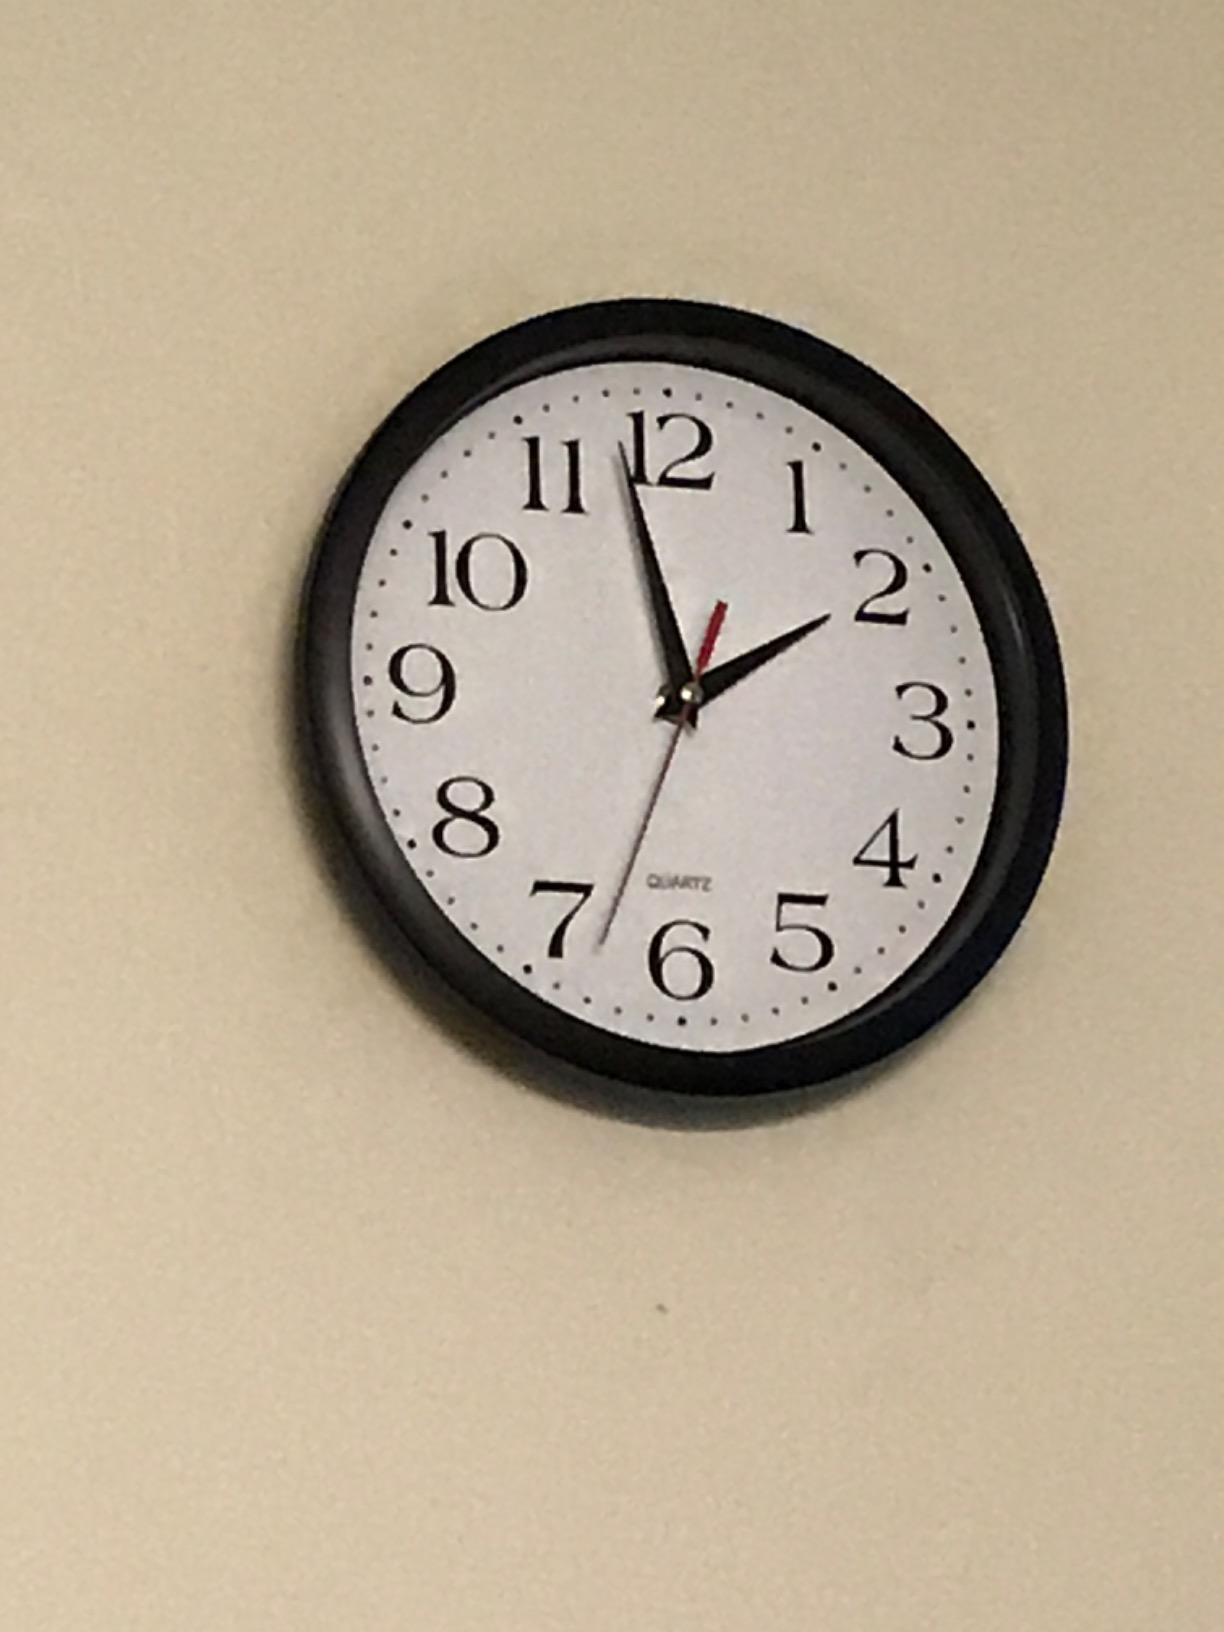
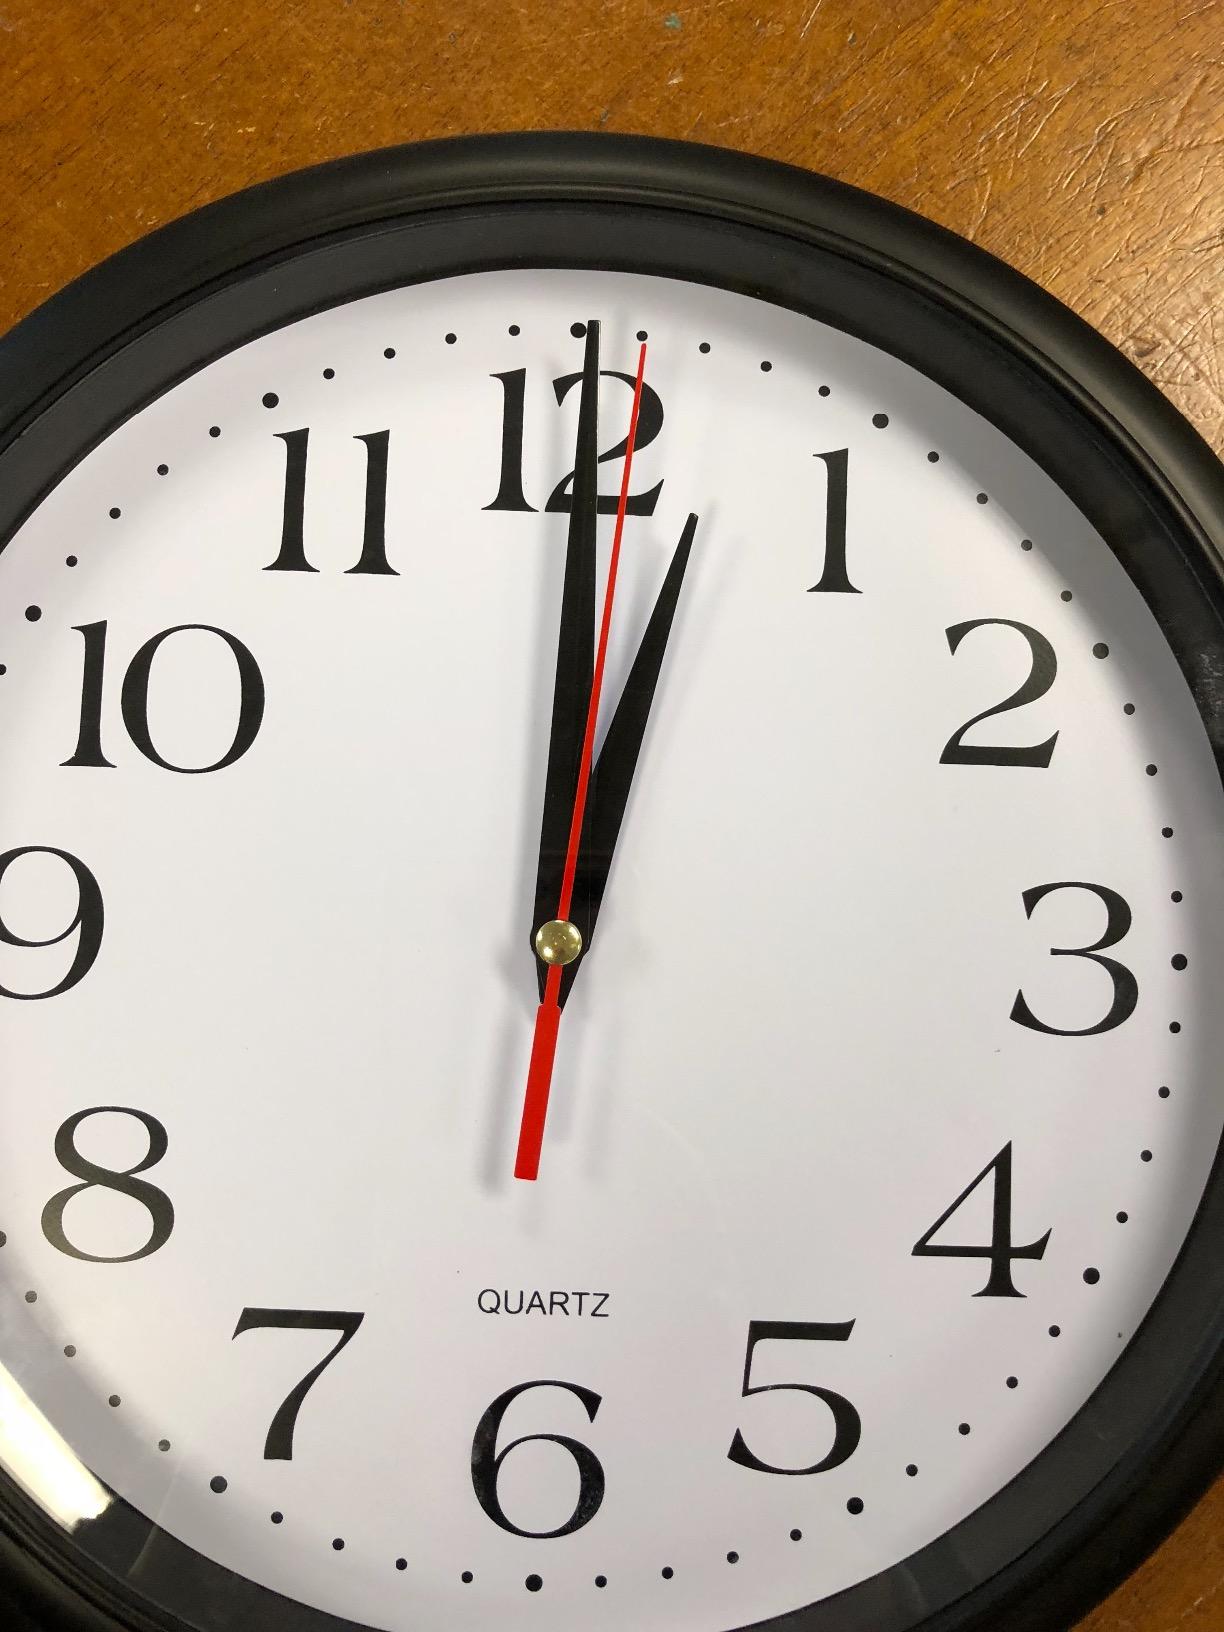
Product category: clock
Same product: yes